Pipistrel Panthera

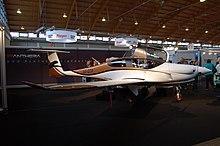
Pipistrel Panthera public presentation at AERO Friedrichshafen 2012

In May 2011, Pipistrel was working on constructing the prototype, powered by the Lycoming engine, with all of the aircraft molds already completed. The first flight was planned for autumn of the same year, with the aircraft being tested the following summer with the electric technologies derived from the Green Flight Challenge electric Taurus project. It should be initially offered in kit form, and Pipistrel indicated that construction will take place in Italy.